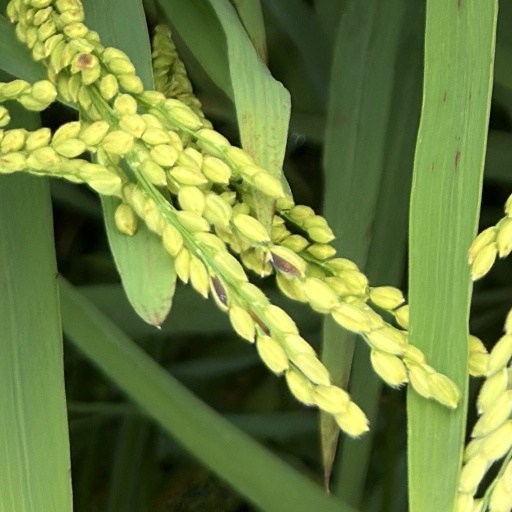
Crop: rice